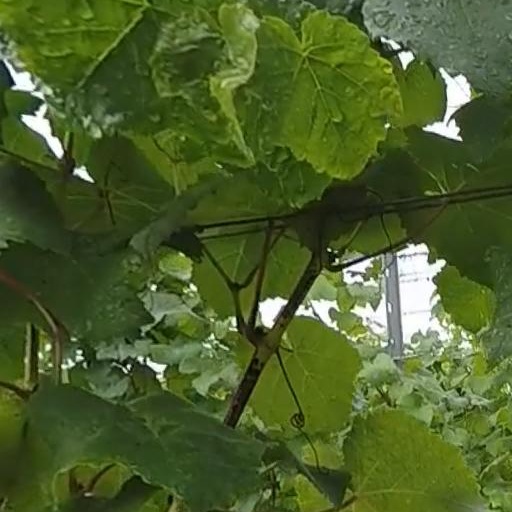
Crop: grape